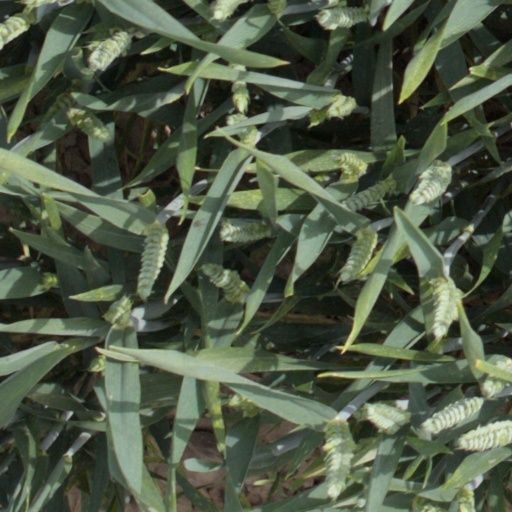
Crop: wheat